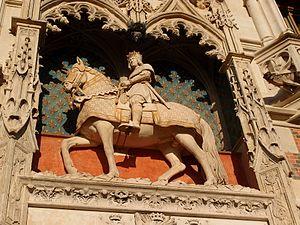
Formant la transition entre l'art gothique et la Première Renaissance, le style Louis XII est le résultat des guerres d'Italie de Charles VIII et de Louis XII mettant alors la France en rapport direct avec la Renaissance artistique italienne. D'une façon générale, la structure reste française, seul le décor change et devient italien.